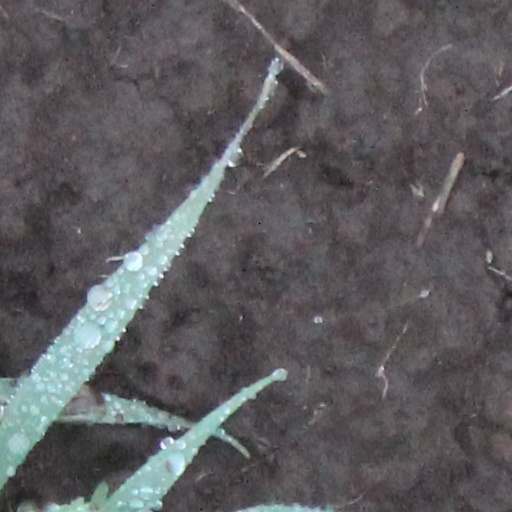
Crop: wheat